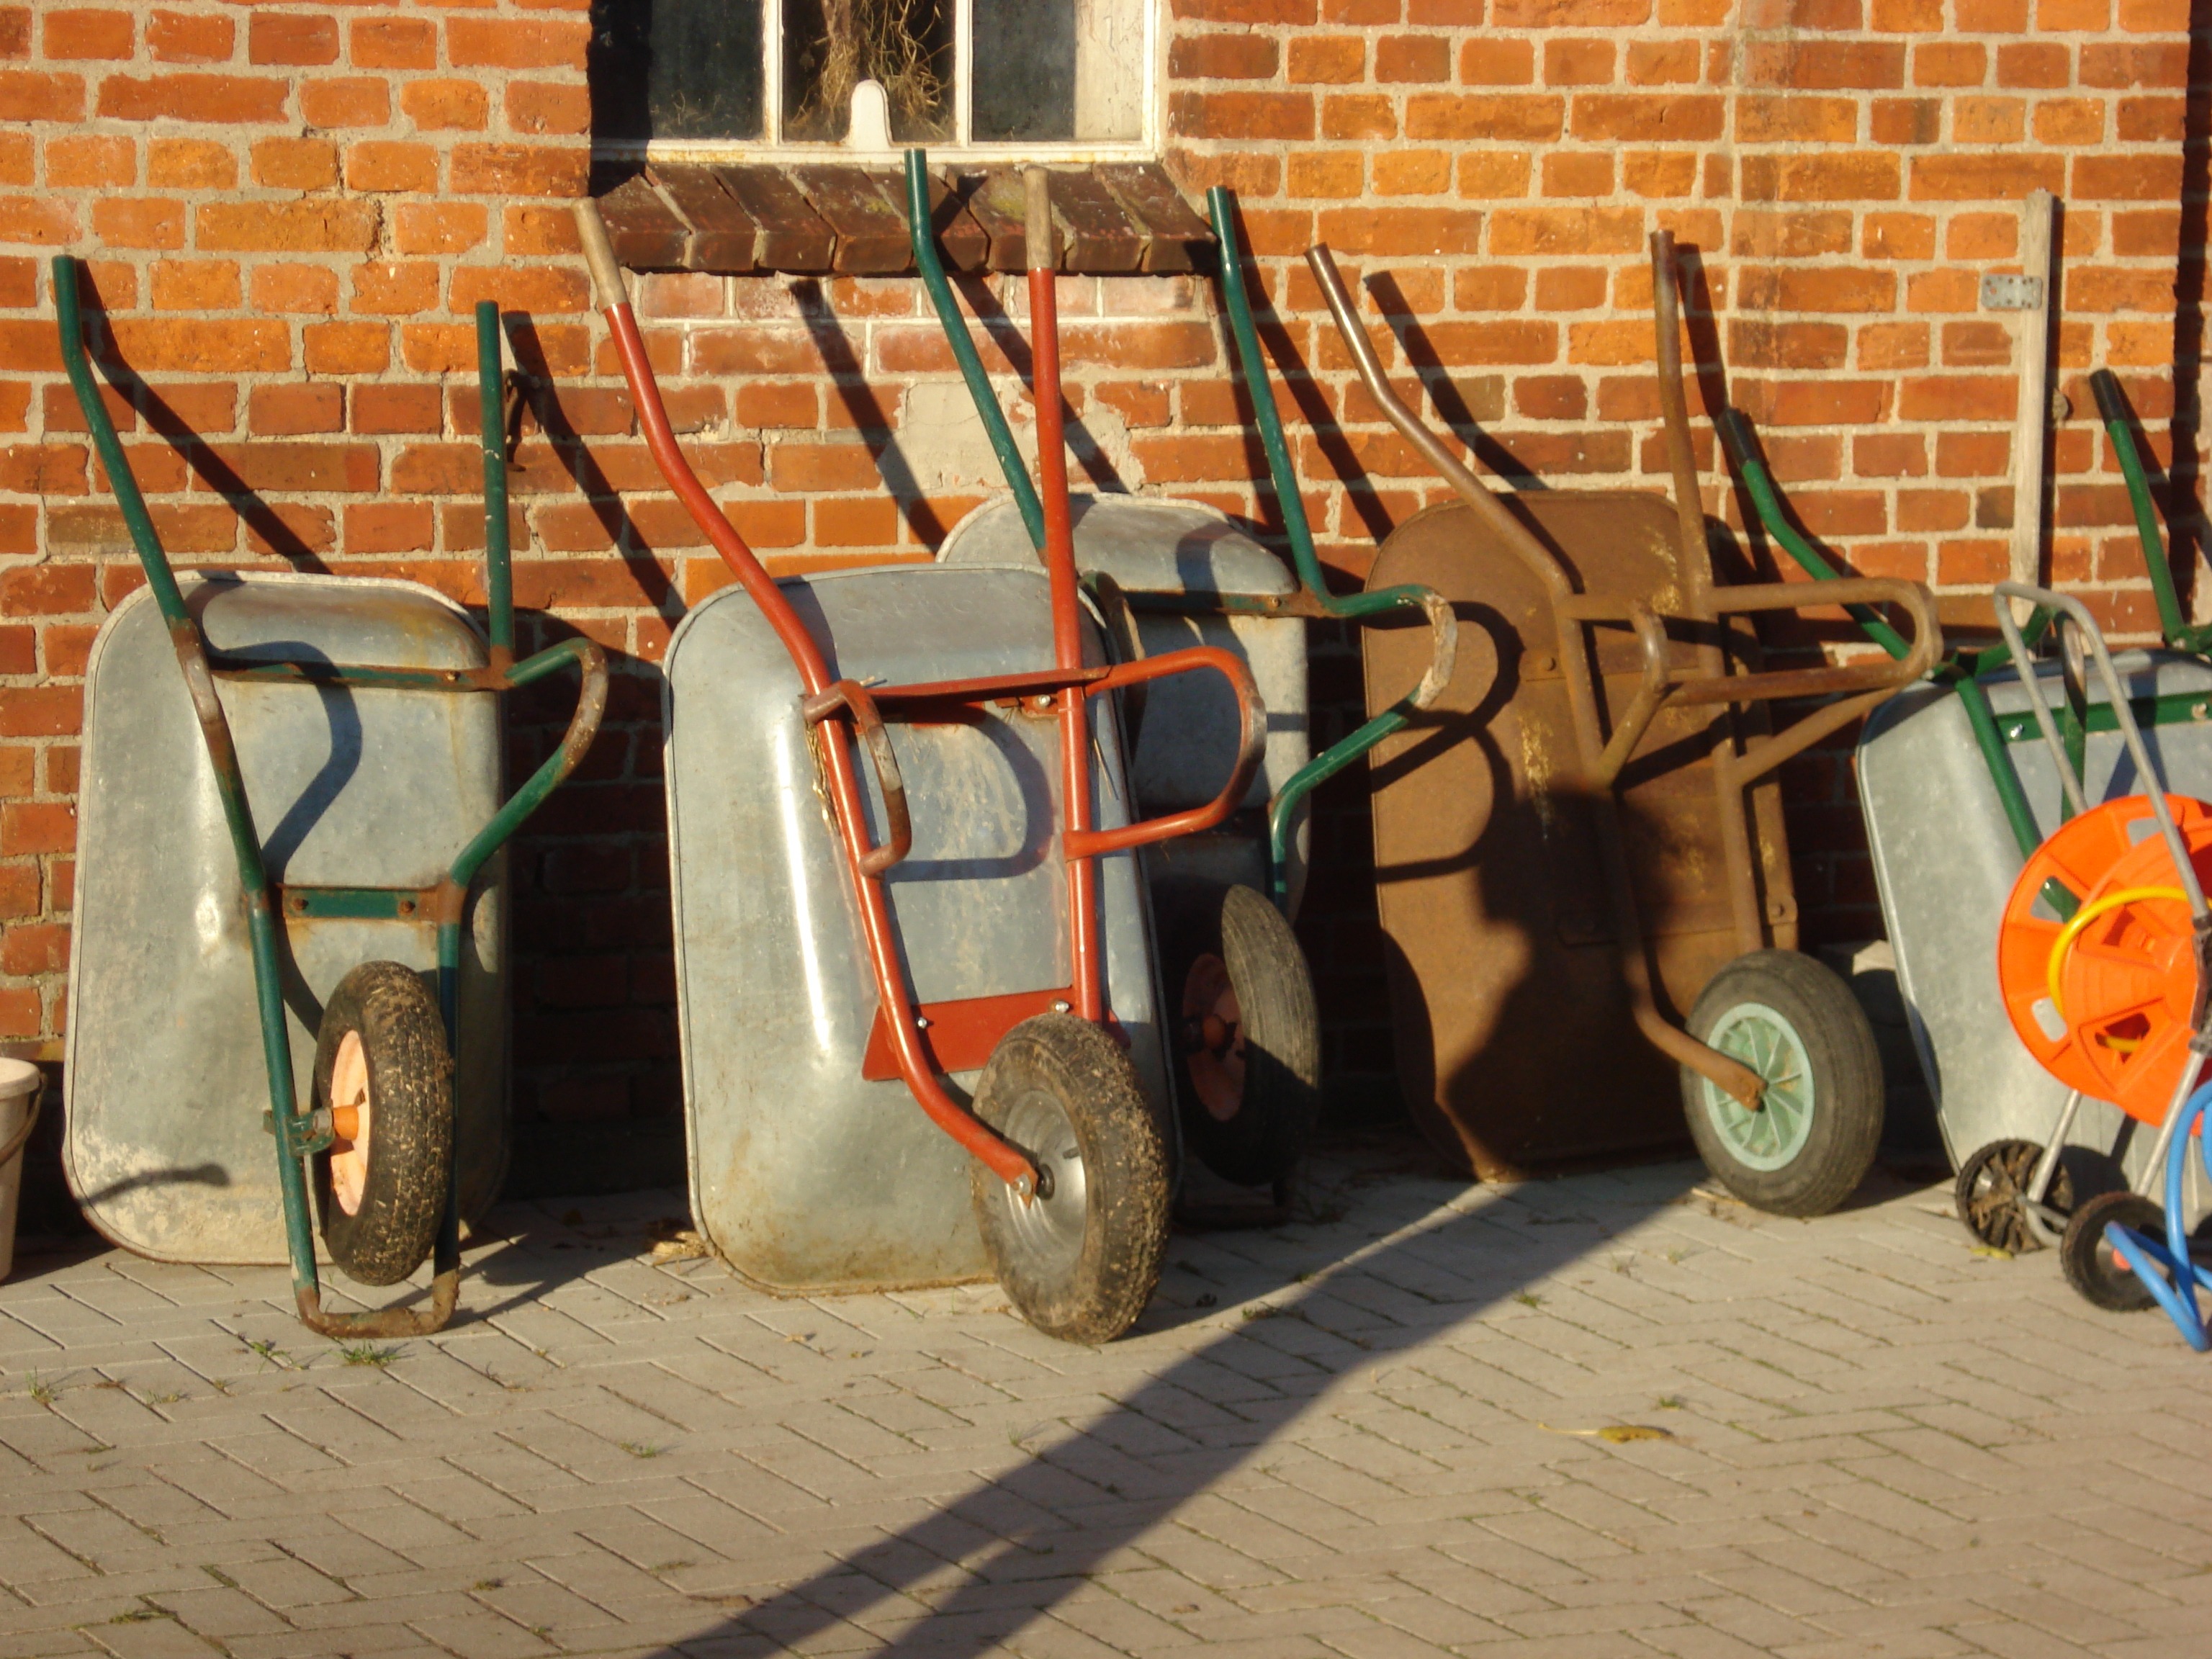
wood, farm, cart, building, old, barn, home, vehicle, agriculture, brick wall, old house, sunny, art, hof, wheelbarrow, drop shadow, wheelbarrows